Honey Mahogany

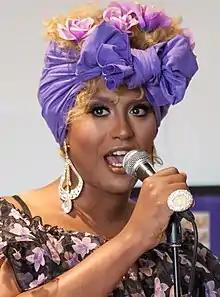
Mahogany in 2017

Honey Mahogany (born December 30, 1983) is an American activist, politician, drag performer, and singer. She first came to national attention on the fifth season of "RuPaul's Drag Race", followed by releasing her debut EP "Honey Love". She was instrumental in setting up The Transgender District in San Francisco, where she served as the first director. In 2024, Mahogany was appointed director of the San Francisco Office of Transgender Initiatives.